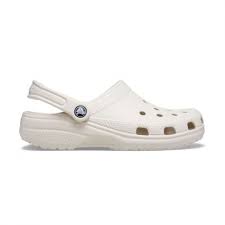
Label: Clog